13th Dalai Lama

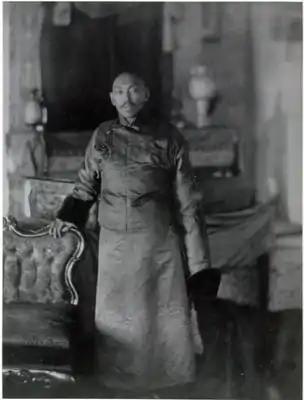
The 13th Dalai Lama in 1910 in Darjeeling, India

After the British expedition to Tibet by Sir Francis Younghusband in early 1904, Dorzhiev convinced the Dalai Lama to flee to Urga in Mongolia, almost to the northeast of Lhasa, a journey which took four months. The Dalai Lama spent over a year in Urga and the Wang Khuree Monastery (to the west from the capital) giving teachings to the Mongolians. In Urga he met the 8th Bogd Gegeen Jebtsundamba Khutuktu several times (the spiritual leader of Outer Mongolia). The content of these meetings is unknown. According to report from A.D. Khitrovo, the Russian Border Commissioner in Kyakhta, the Dalai Lama and the influential Mongol Khutuktus, high lamas and princes "irrevocably decided to secede from China as an independent federal state, carrying out this operation under the patronage and support from Russia, taking care to avoid the bloodshed". The Dalai Lama insisted that if Russia would not help, he would even ask Britain, his former foe, for assistance.